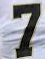
Number: 7